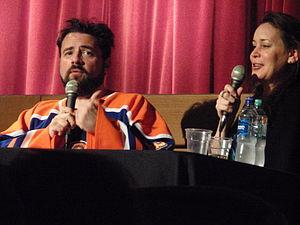
Jennifer Schwalbach Smith est une actrice américaine, ancienne reporter à USA Today. Elle est mariée au réalisateur Kevin Smith depuis 1999.
Harley Quinn Smith est une actrice et musicienne américaine née le 26 juin 1999 à Red Bank dans le New Jersey. Elle est la fille du réalisateur-scénariste Kevin Smith.